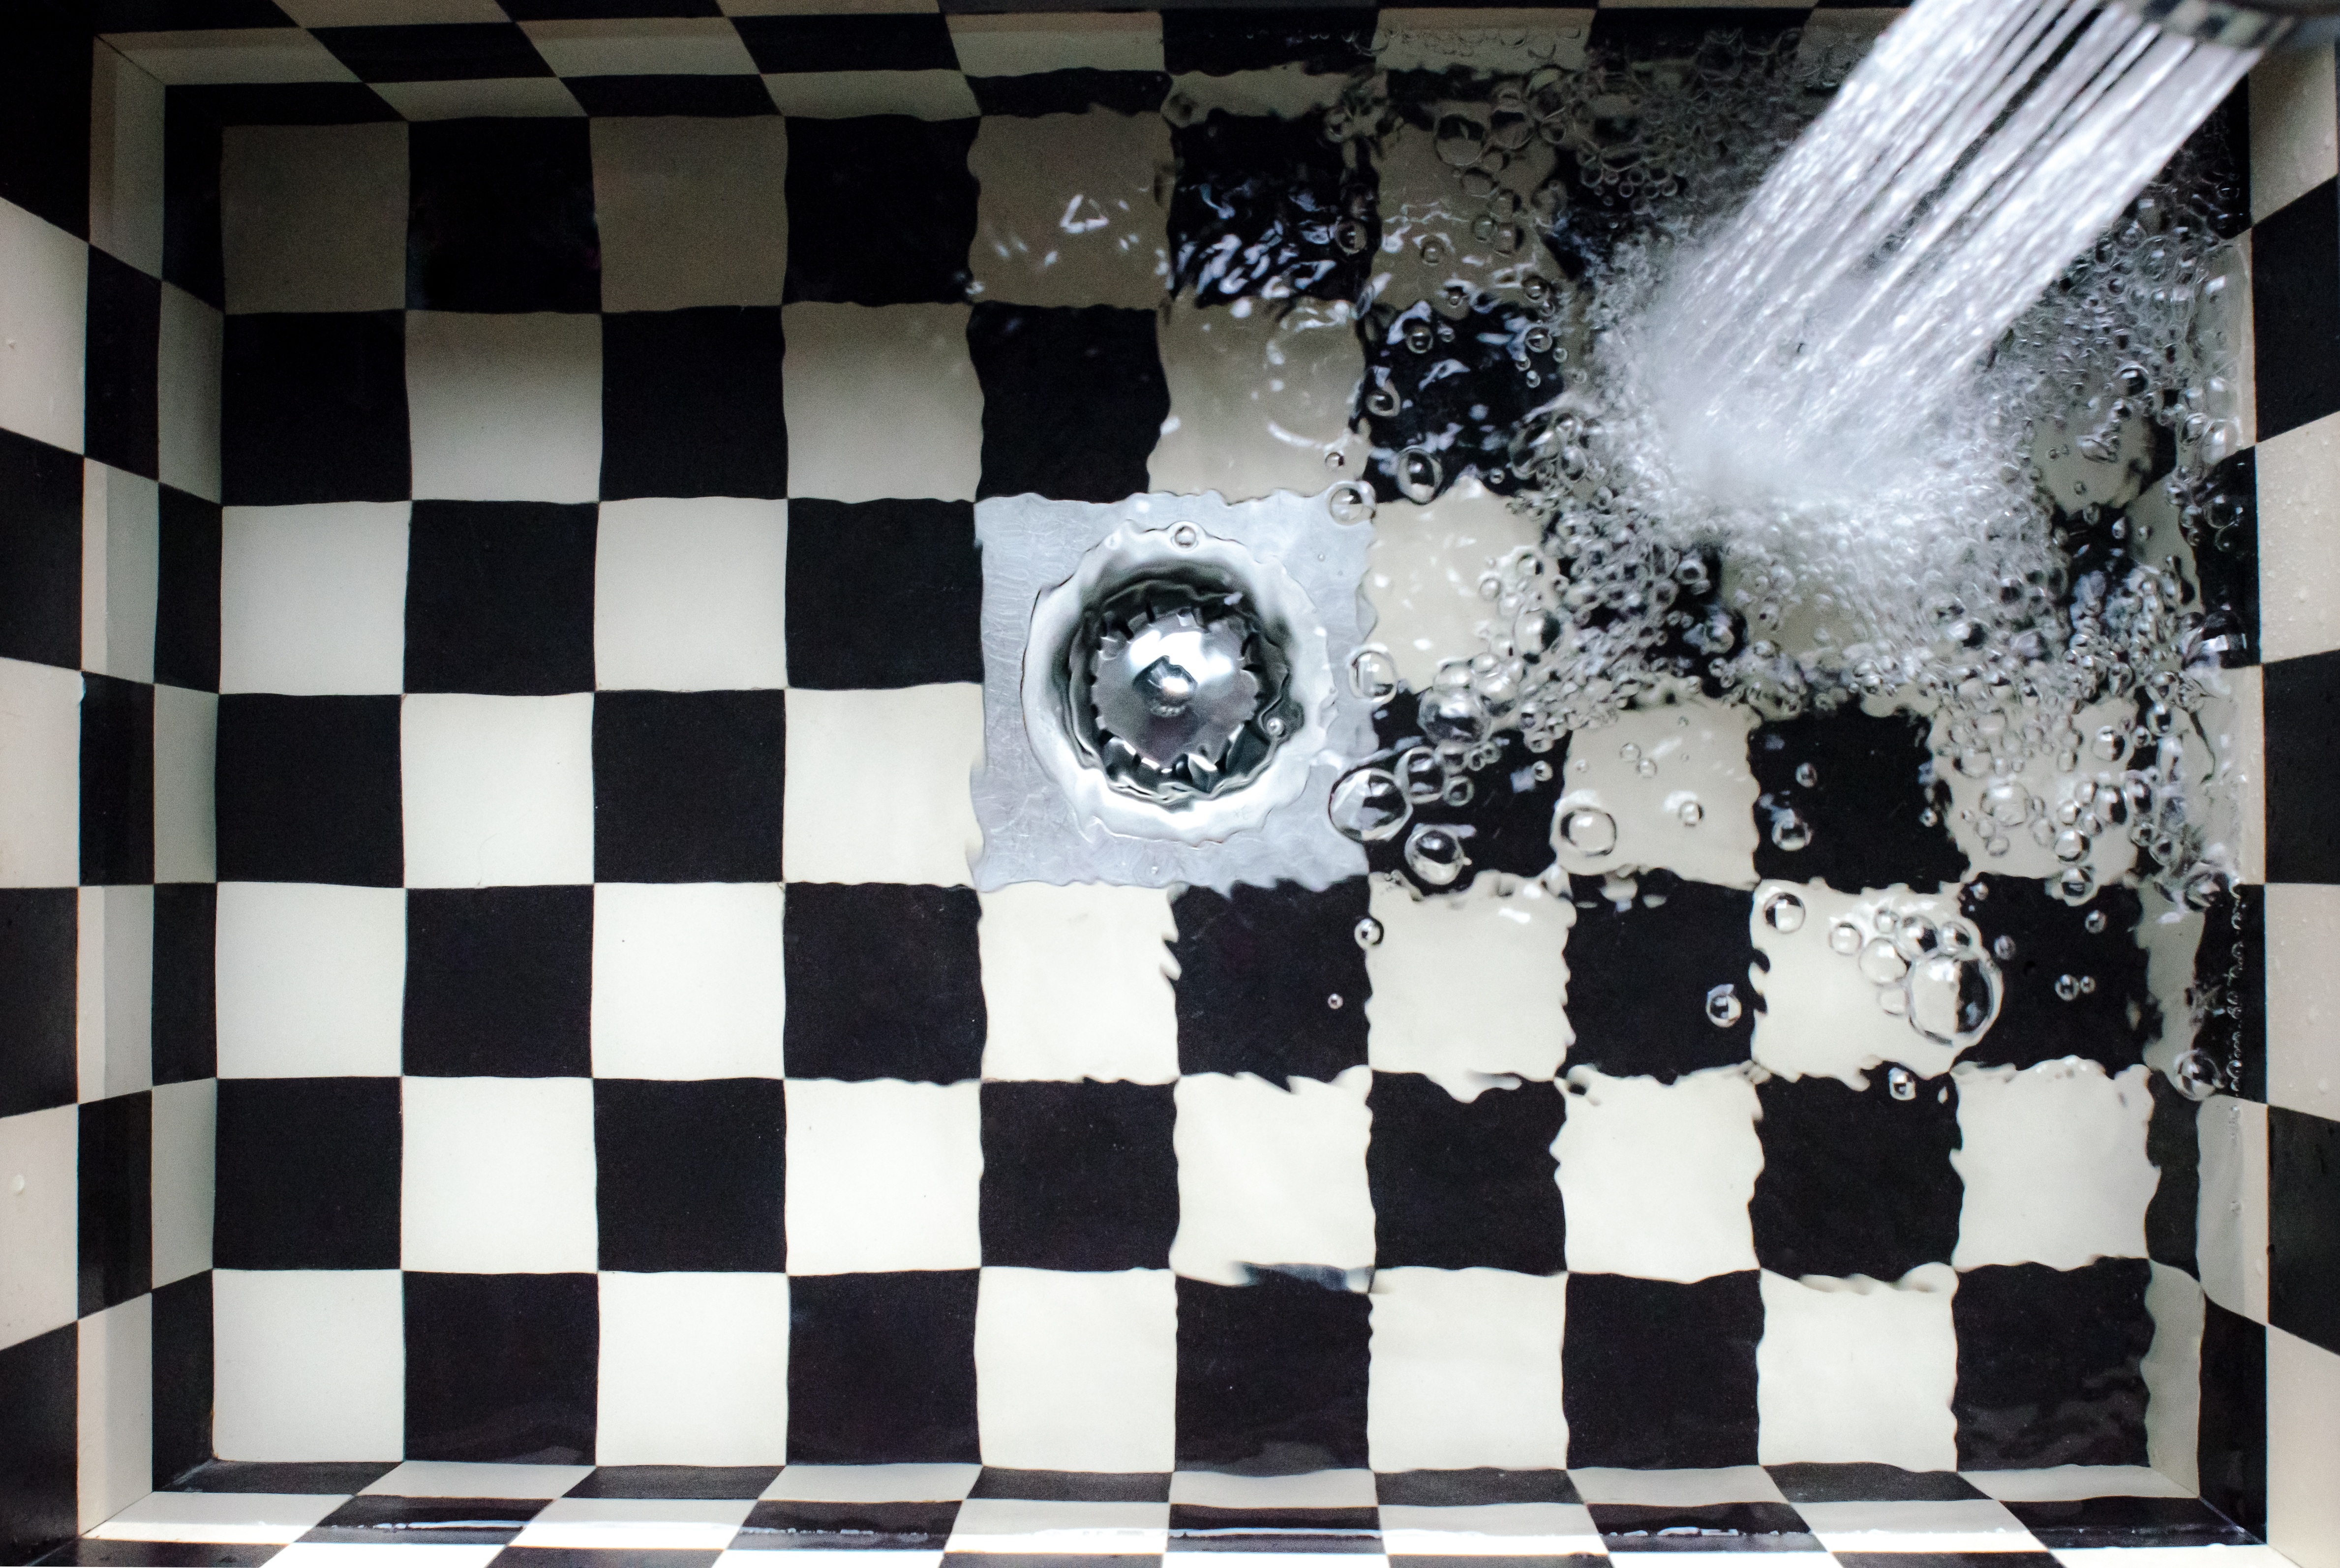
water, black and white, white, interior, pattern, splash, kitchen, sink, black, monochrome, board game, circle, drain, faucet, chess, chessboard, squares, symmetry, crane, games, shape, stainless, checkered, water tap, plughole, kitchen sink, indoor games and sports, tabletop game